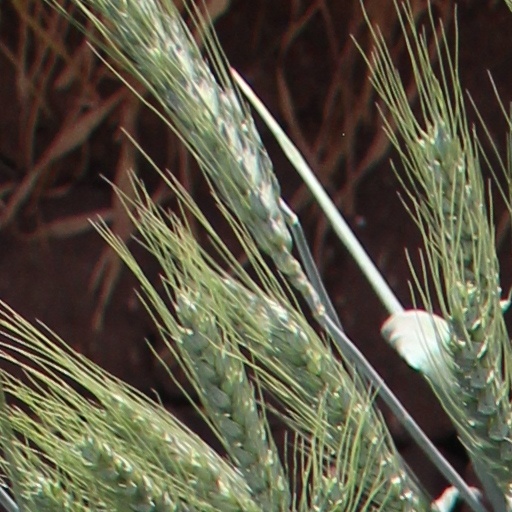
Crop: wheat